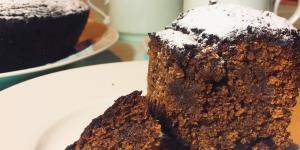
bizcocho de naranja y chocolate